Camäleon-class gunboat

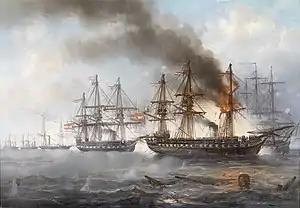
The "Battle of Heligoland" by Josef Carl Berthold Püttner; "Blitz", "Basilisk", and the Prussian aviso are visible in the left background

The ships of the "Camäleon" class were frequently laid up during peacetime, as tight Prussian naval budgets in the 1860s prevented an active fleet policy. This was in large part due to liberal opposition to an expansion and modernization program for the Prussian Army under Albrecht von Roon, the Prussian Ministry of War; the Prussian "Landtag" refused to pass a budget authorizing the expenses requested by Roon, leading to a constitutional crisis where the army and navy operated without legal budgets. The navy was thus unable to spare funding to operate smaller vessels like the "Camäleon" class. Indeed, the lack of funds delayed completion of "Meteor" and "Drache" considerably. During periods of inactivity, the ships were moved ashore, their copper plating was removed, and ventilation holes were cut into the hulls to prevent deterioration of the wood. The first four ships were laid up after completion, with budgetary shortages preventing "Cyclop" from even conducting sea trials.